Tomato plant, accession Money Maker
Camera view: vertical (180 deg); turntable rotation: 60 degrees
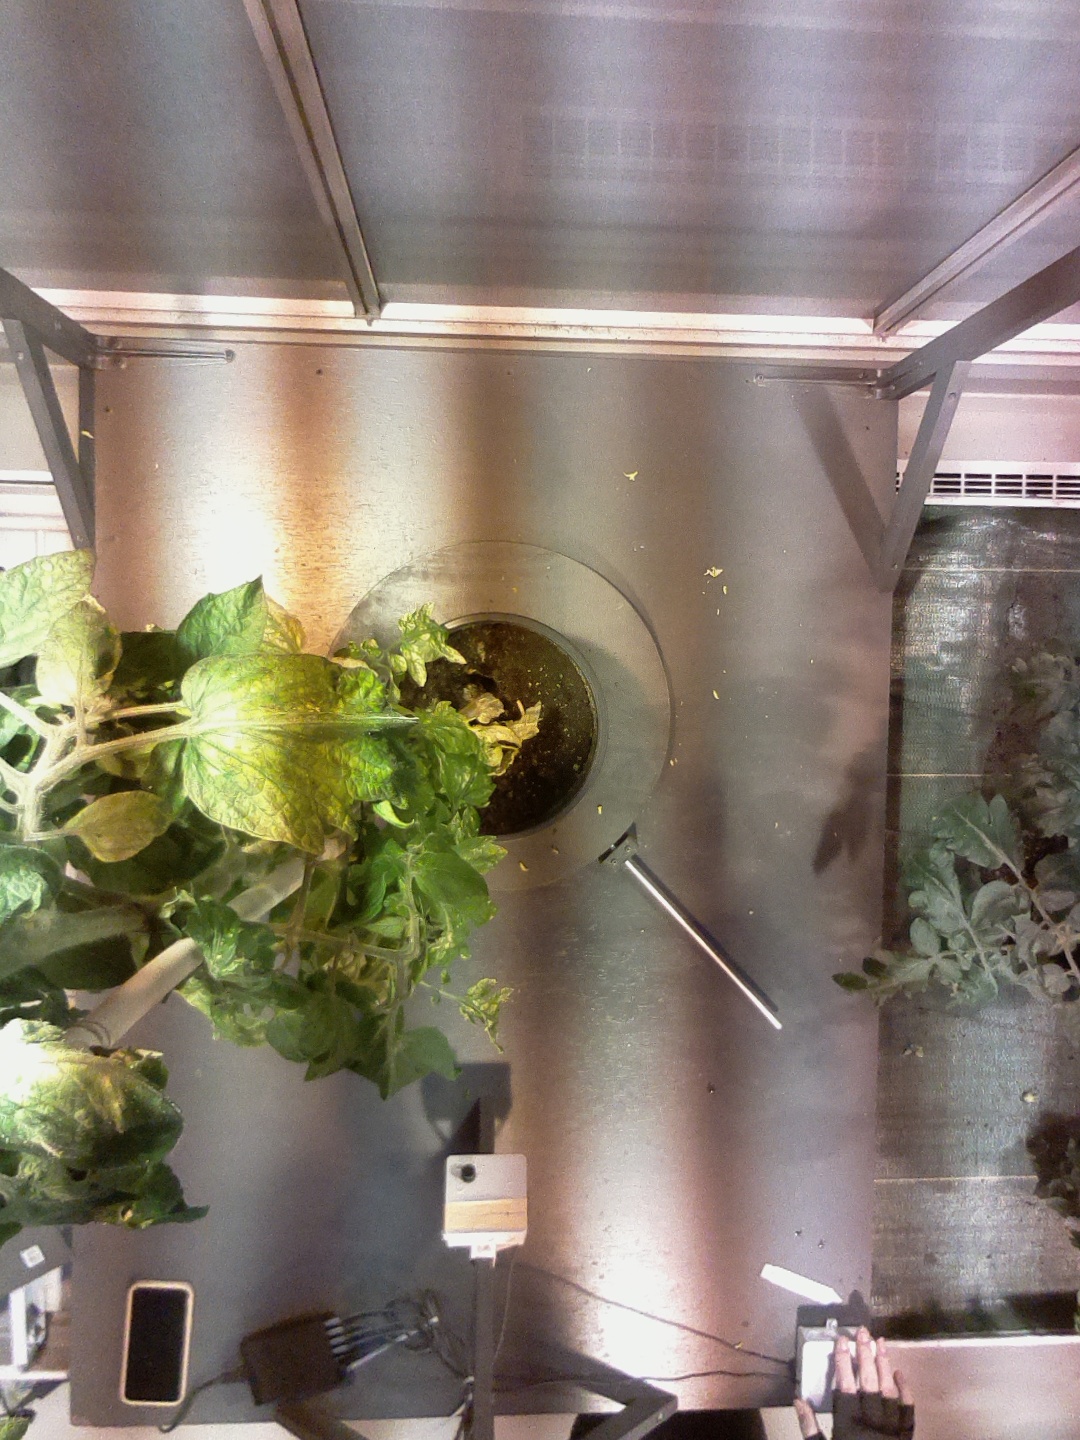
BBCH growth stage 73: 30%-40% of final fruit size